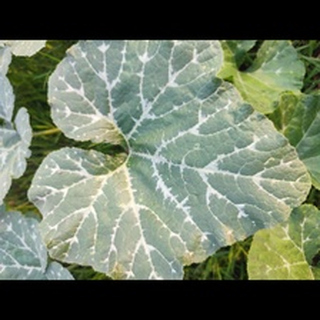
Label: pumpkin_bacterial_leaf_spot